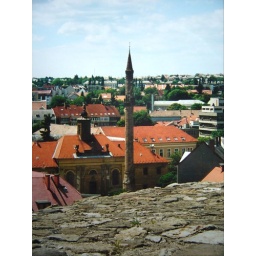
The northernmost Turkish minaret as seen from castle walls in Eger, Hungary.